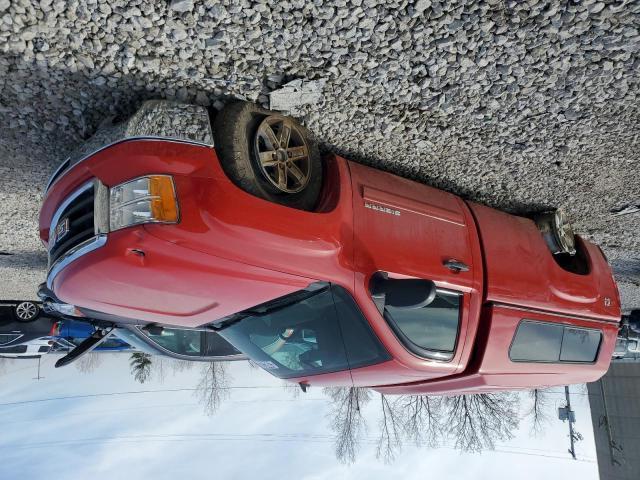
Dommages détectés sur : capot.
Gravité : mineur